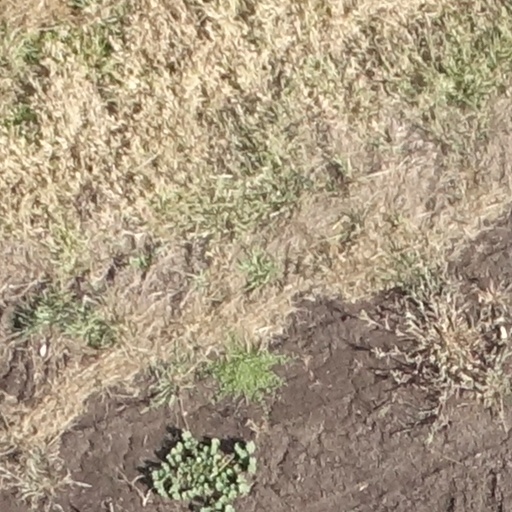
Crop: sorghum